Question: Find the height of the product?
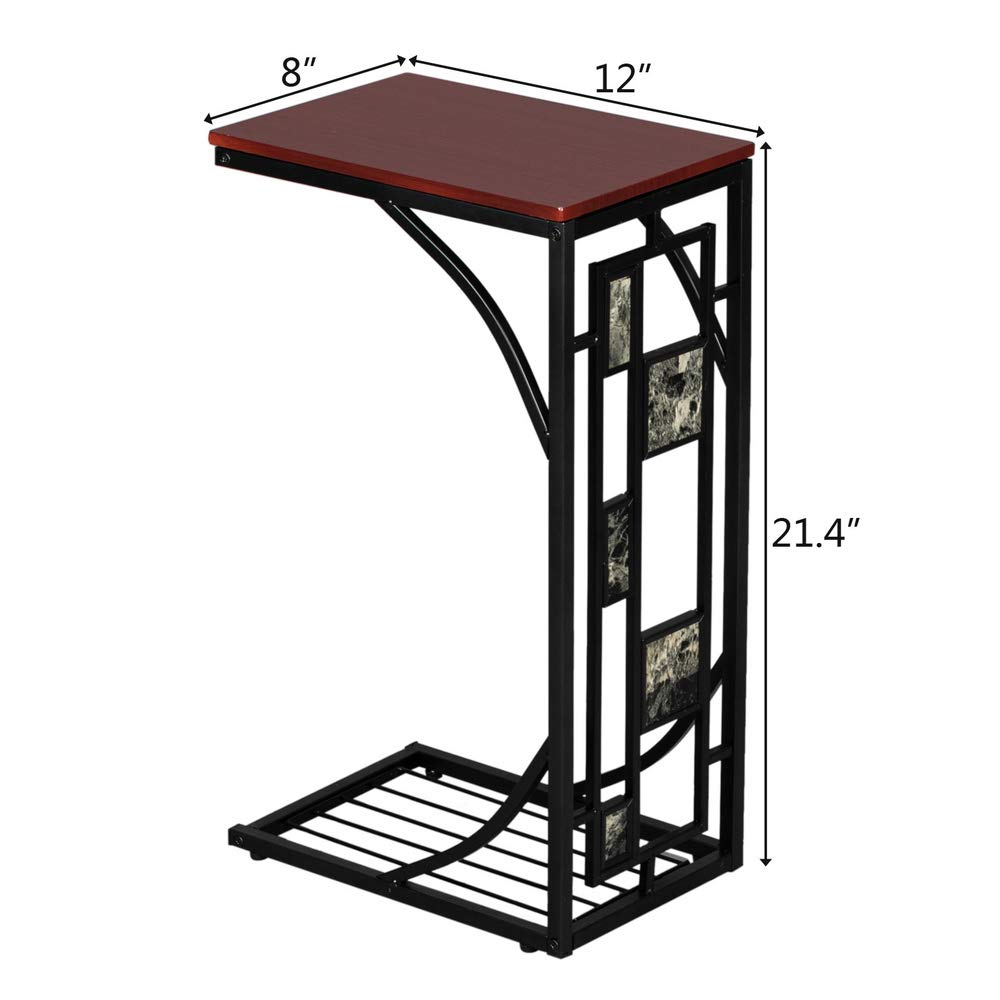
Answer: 21.4 inch